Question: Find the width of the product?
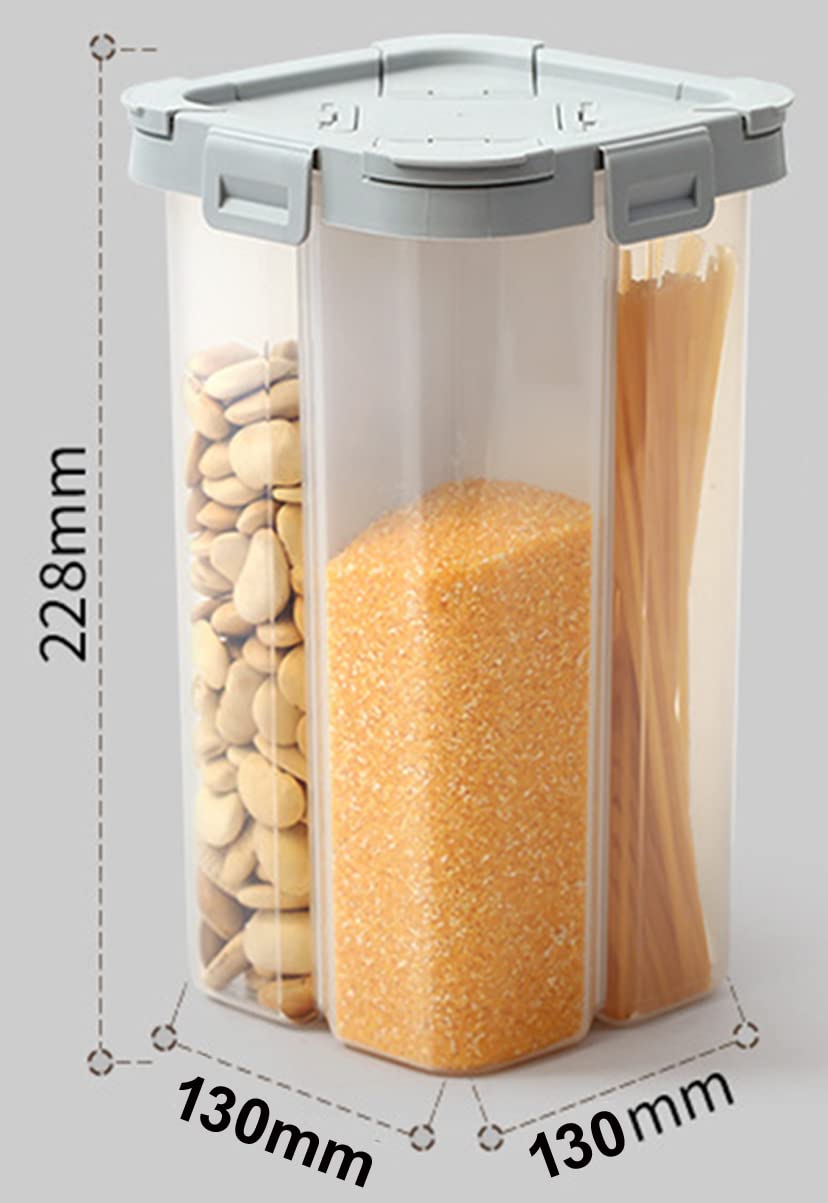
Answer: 130.0 millimetre